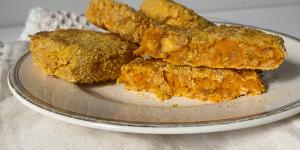
medallones de calabaza